No Minor Vices

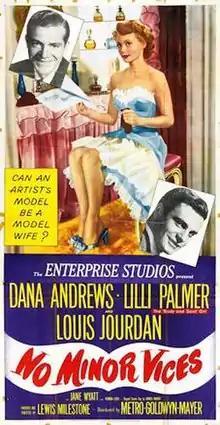
1948 US Theatrical Poster

No Minor Vices is a 1948 American black-and-white comedy film written by Arnold Manoff and directed by Lewis Milestone with Robert Aldrich as 1st assistant director. Created for David Loew's Enterprise Productions, it was the first of three films distributed by Metro-Goldwyn-Mayer after parting ways with United Artists, and was the last of four films made by Dana Andrews for director Milestone.